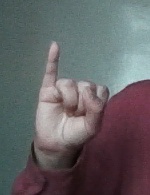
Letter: meem